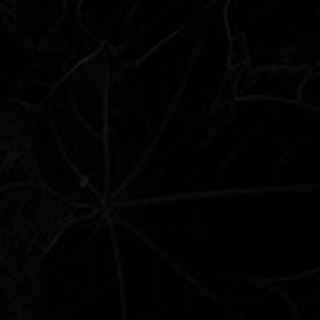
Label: healthy_cotton